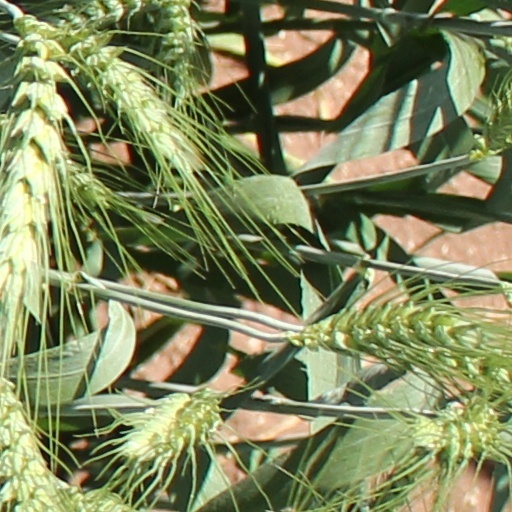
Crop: wheat